Dobroslav Jevđević

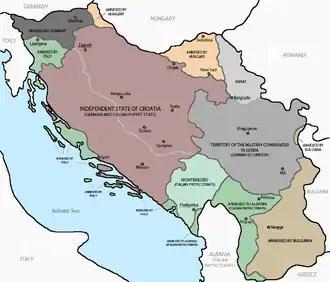
map showing the partition of Yugoslavia, 1941–43

In an internal Chetnik report of June 1942, Jevđević claimed that the Partisan proletarian brigades contained many "Jews, Gypsies and Muslims". In July 1942, he issued a proclamation to the "Serbs of eastern Bosnia and Herzegovina" claiming that: